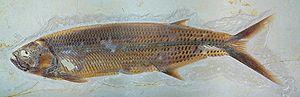
Thrissops cf. formosus, un Ichthyodectidae du Tithonien (jurassique supérieur) d'Ettling, en Bavière (Allemagne). Photo prise au Staatliches Museum für Naturkunde à Karlsruhe. Les écailles permettent de voir le motif coloré original du poisson, du à la mélanine. On peut aussi voir les muscles et une partie du système digestif. Ce fossile de poisson est l'un des mieux conservés au monde.